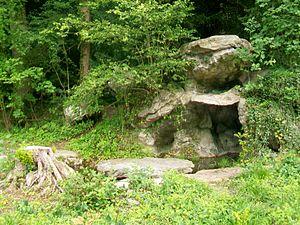
Grotte près de la rivière anglaise.
Le château de Méry-sur-Oise se situe dans le Val-d'Oise, à 30 kilomètres au nord de Paris, et face à Auvers-sur-Oise, le village des peintres, sur la rive opposée de l'Oise.